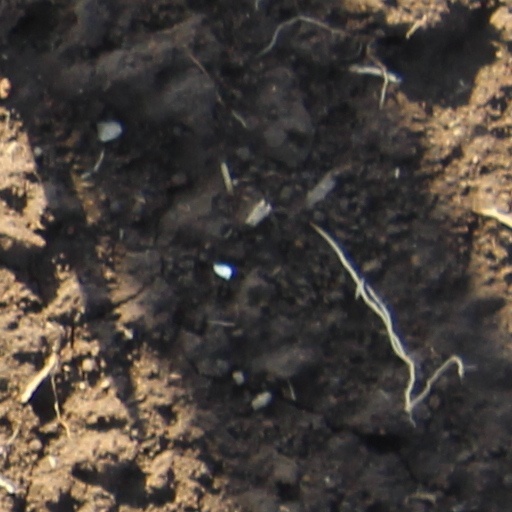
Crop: wheat